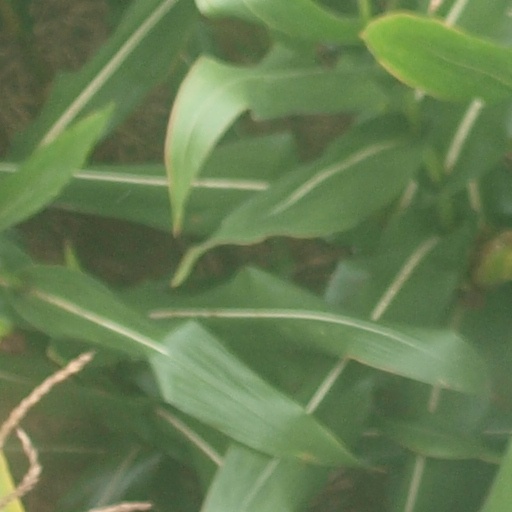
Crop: maize; corn